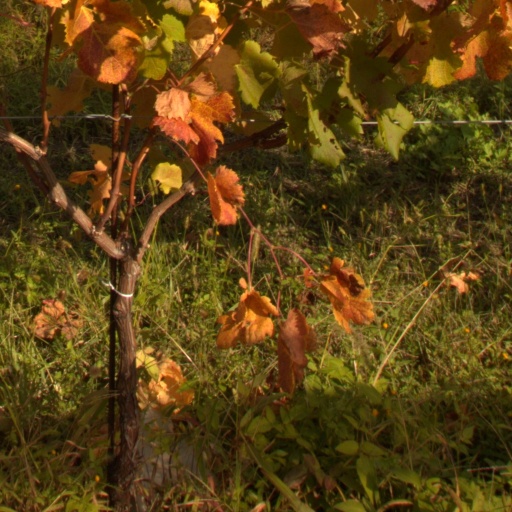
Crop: grape